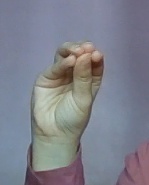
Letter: ha